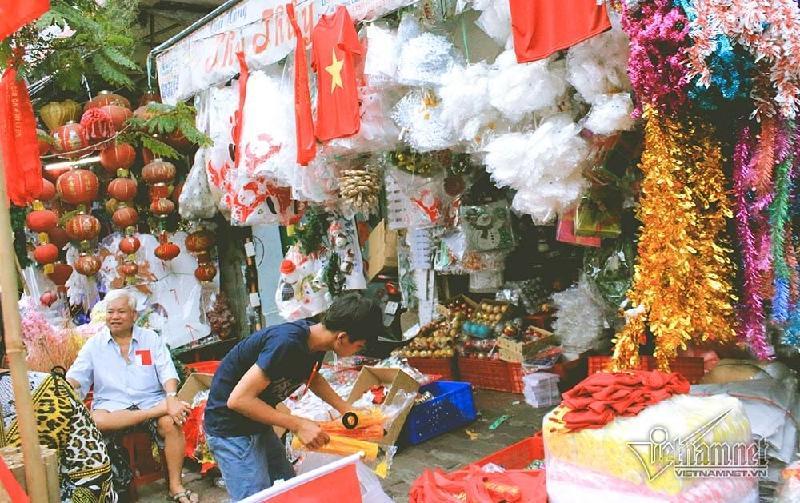
có nhiều món đồ trang trí giáng sinh được bày bán bên trong cửa hàng